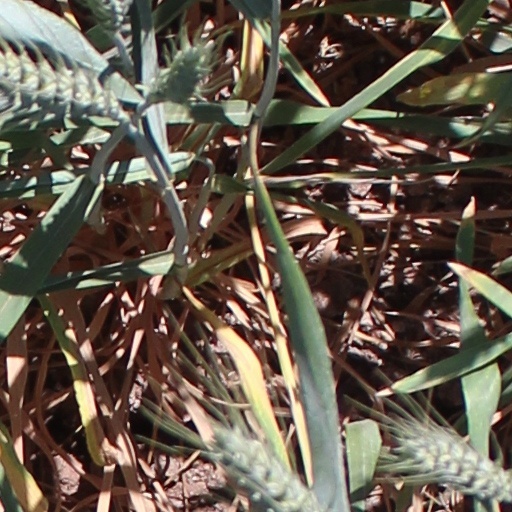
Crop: wheat